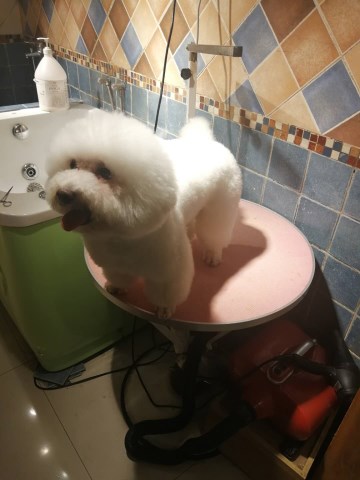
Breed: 3083-n000117-Bichon_Frise